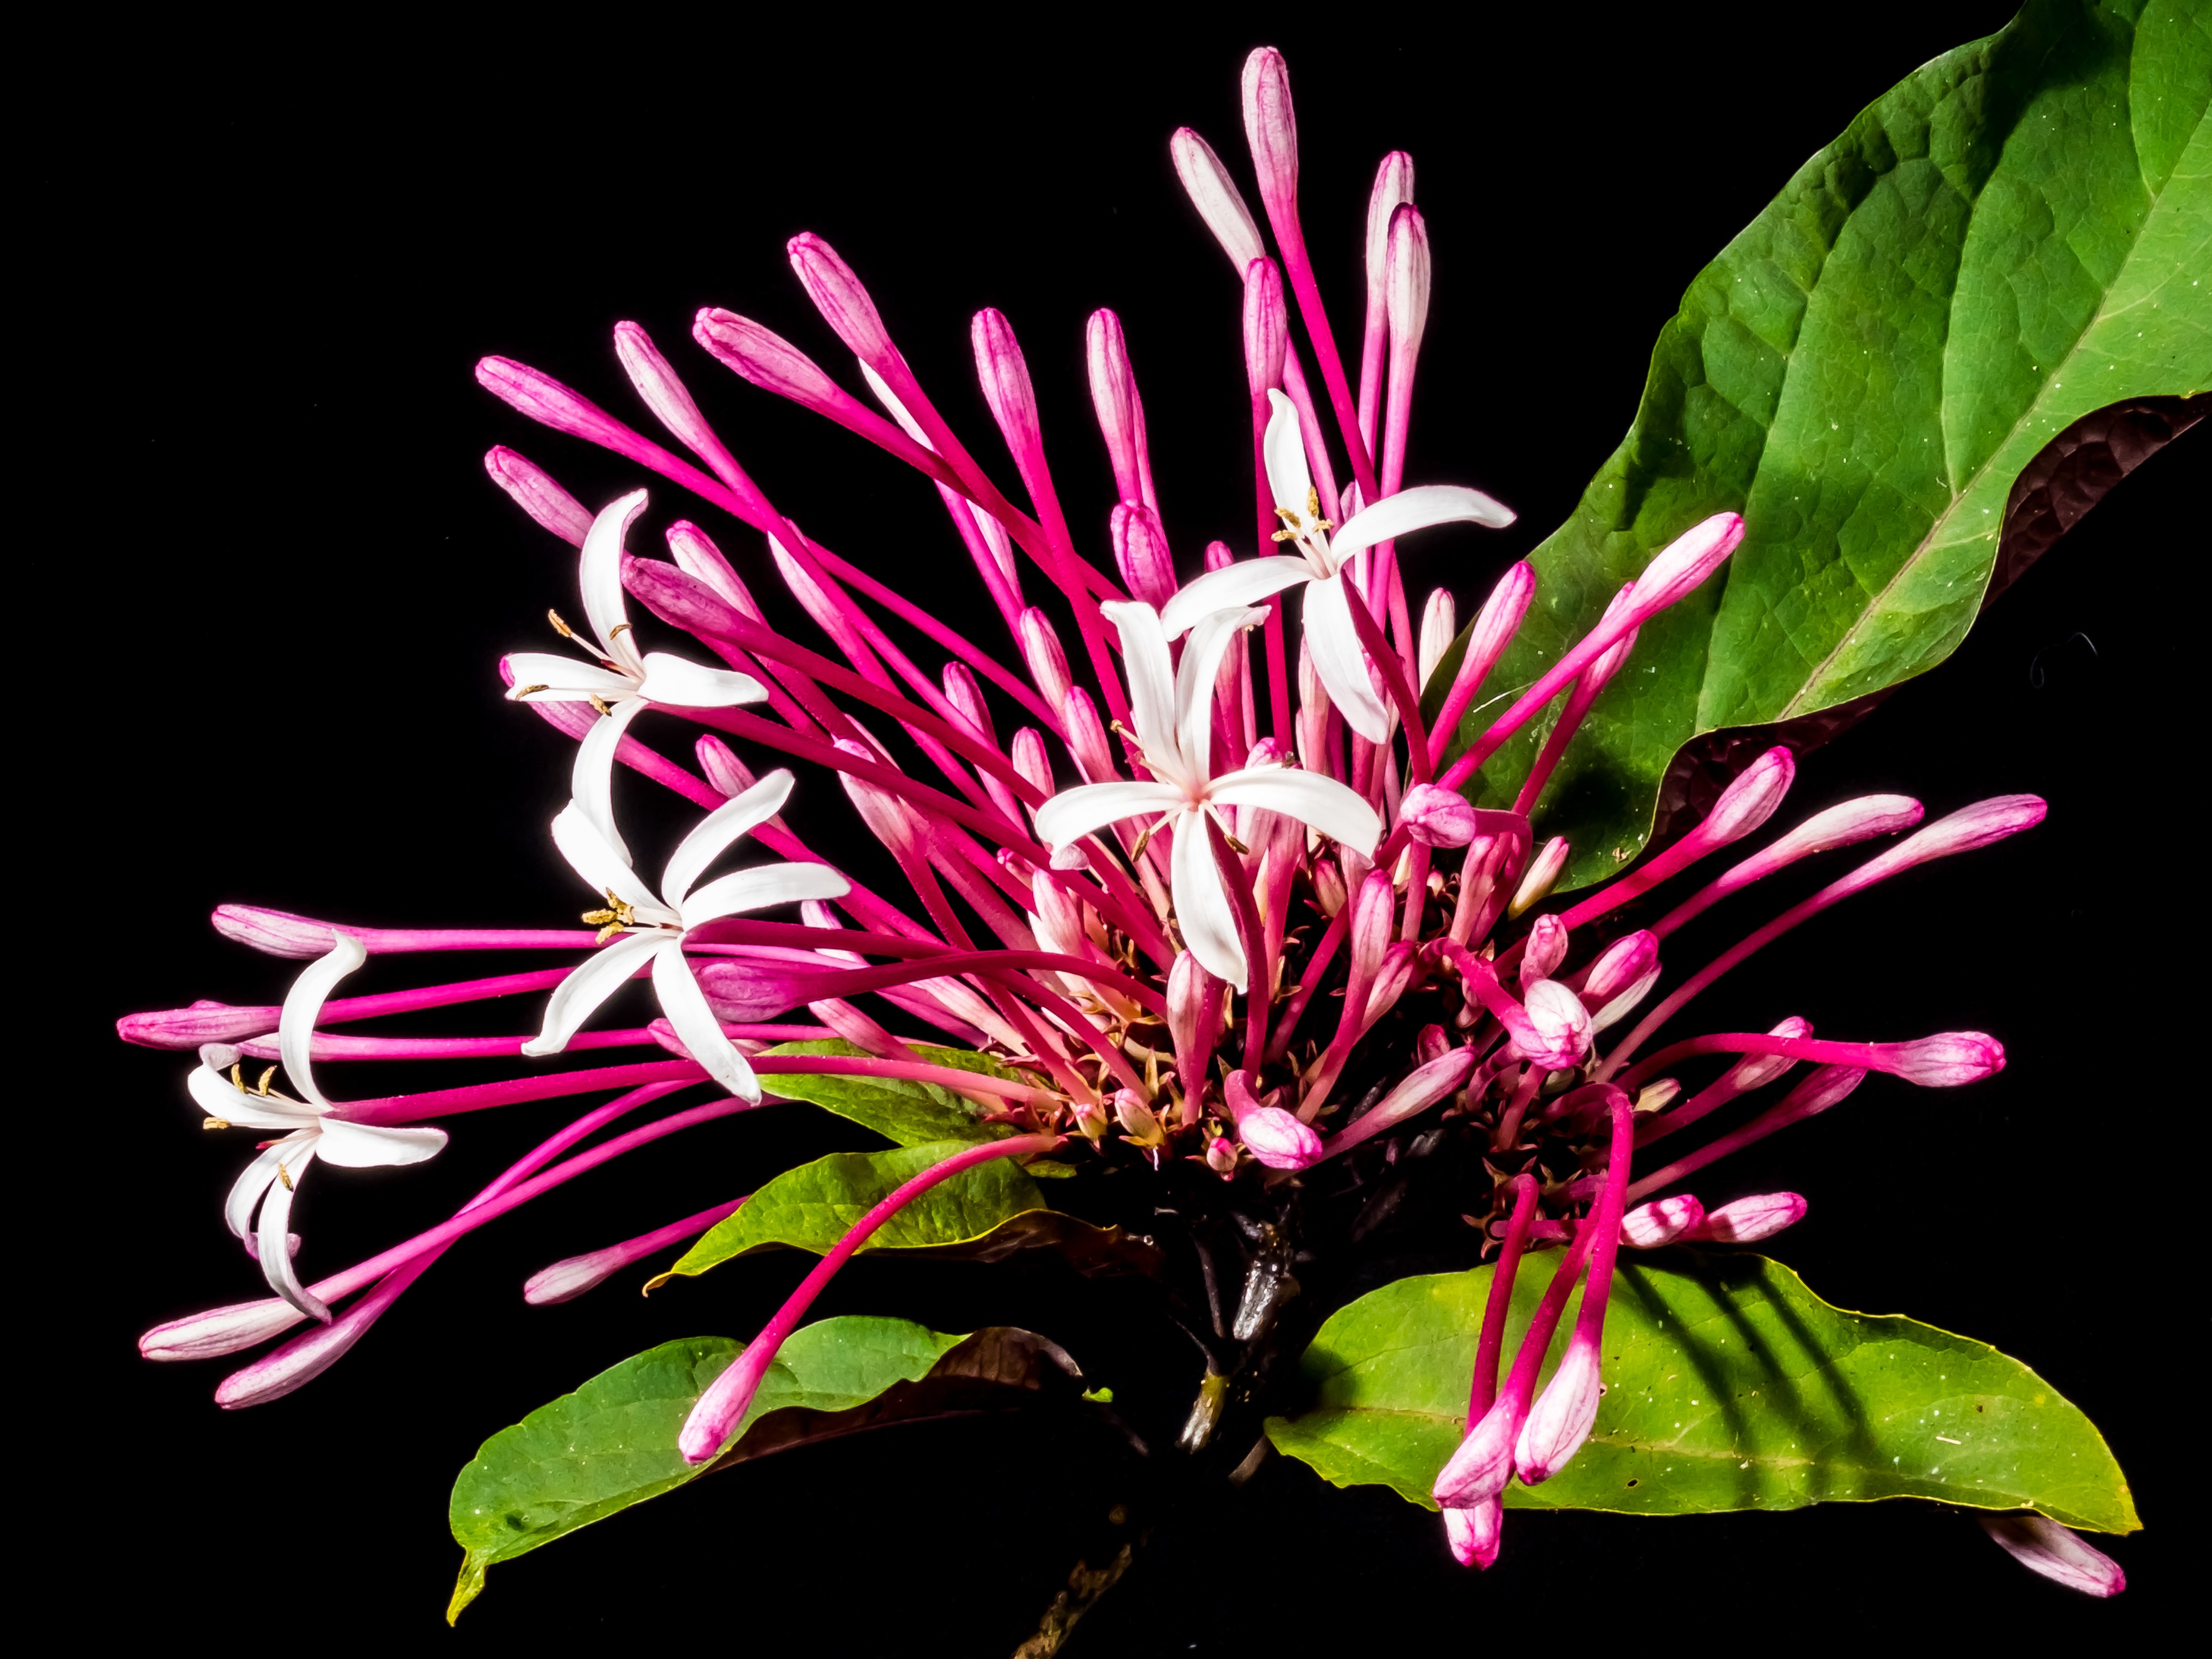
blossom, plant, leaf, flower, petal, bloom, botany, flora, wildflower, shrub, floristry, macro photography, flowering plant, land plant, lady sansai